Yale (surname)

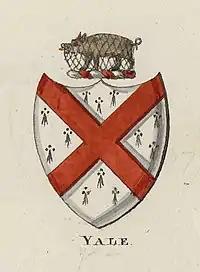
Arms of Chancellor David Yale (c. 1540–1626), first granted by Prince Llywelyn the Great, 13th century

The surname Yale is derived from the Welsh word "iâl", meaning fertile ground, which was the name of the lordship of Yale in Wales of the royal house of Mathrafal. The name was later given to the estate of Plas-yn-Iâl by the House of Yale (Yale family), a cadet branch of Mathrafal through the princes of Powys Fadog and Fitzgeralds of Corsygedol.